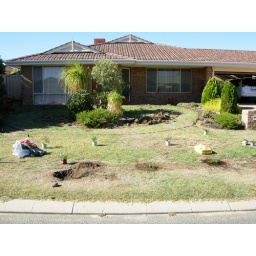
The view from the street as the plants begin to go in